List of military leaders in the American Revolutionary War

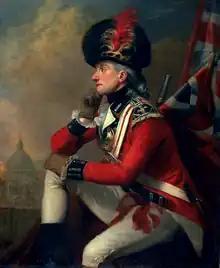
Major John André, Head of British Secret Service in America

The following Native American leaders from various nations took part in the American Revolution: